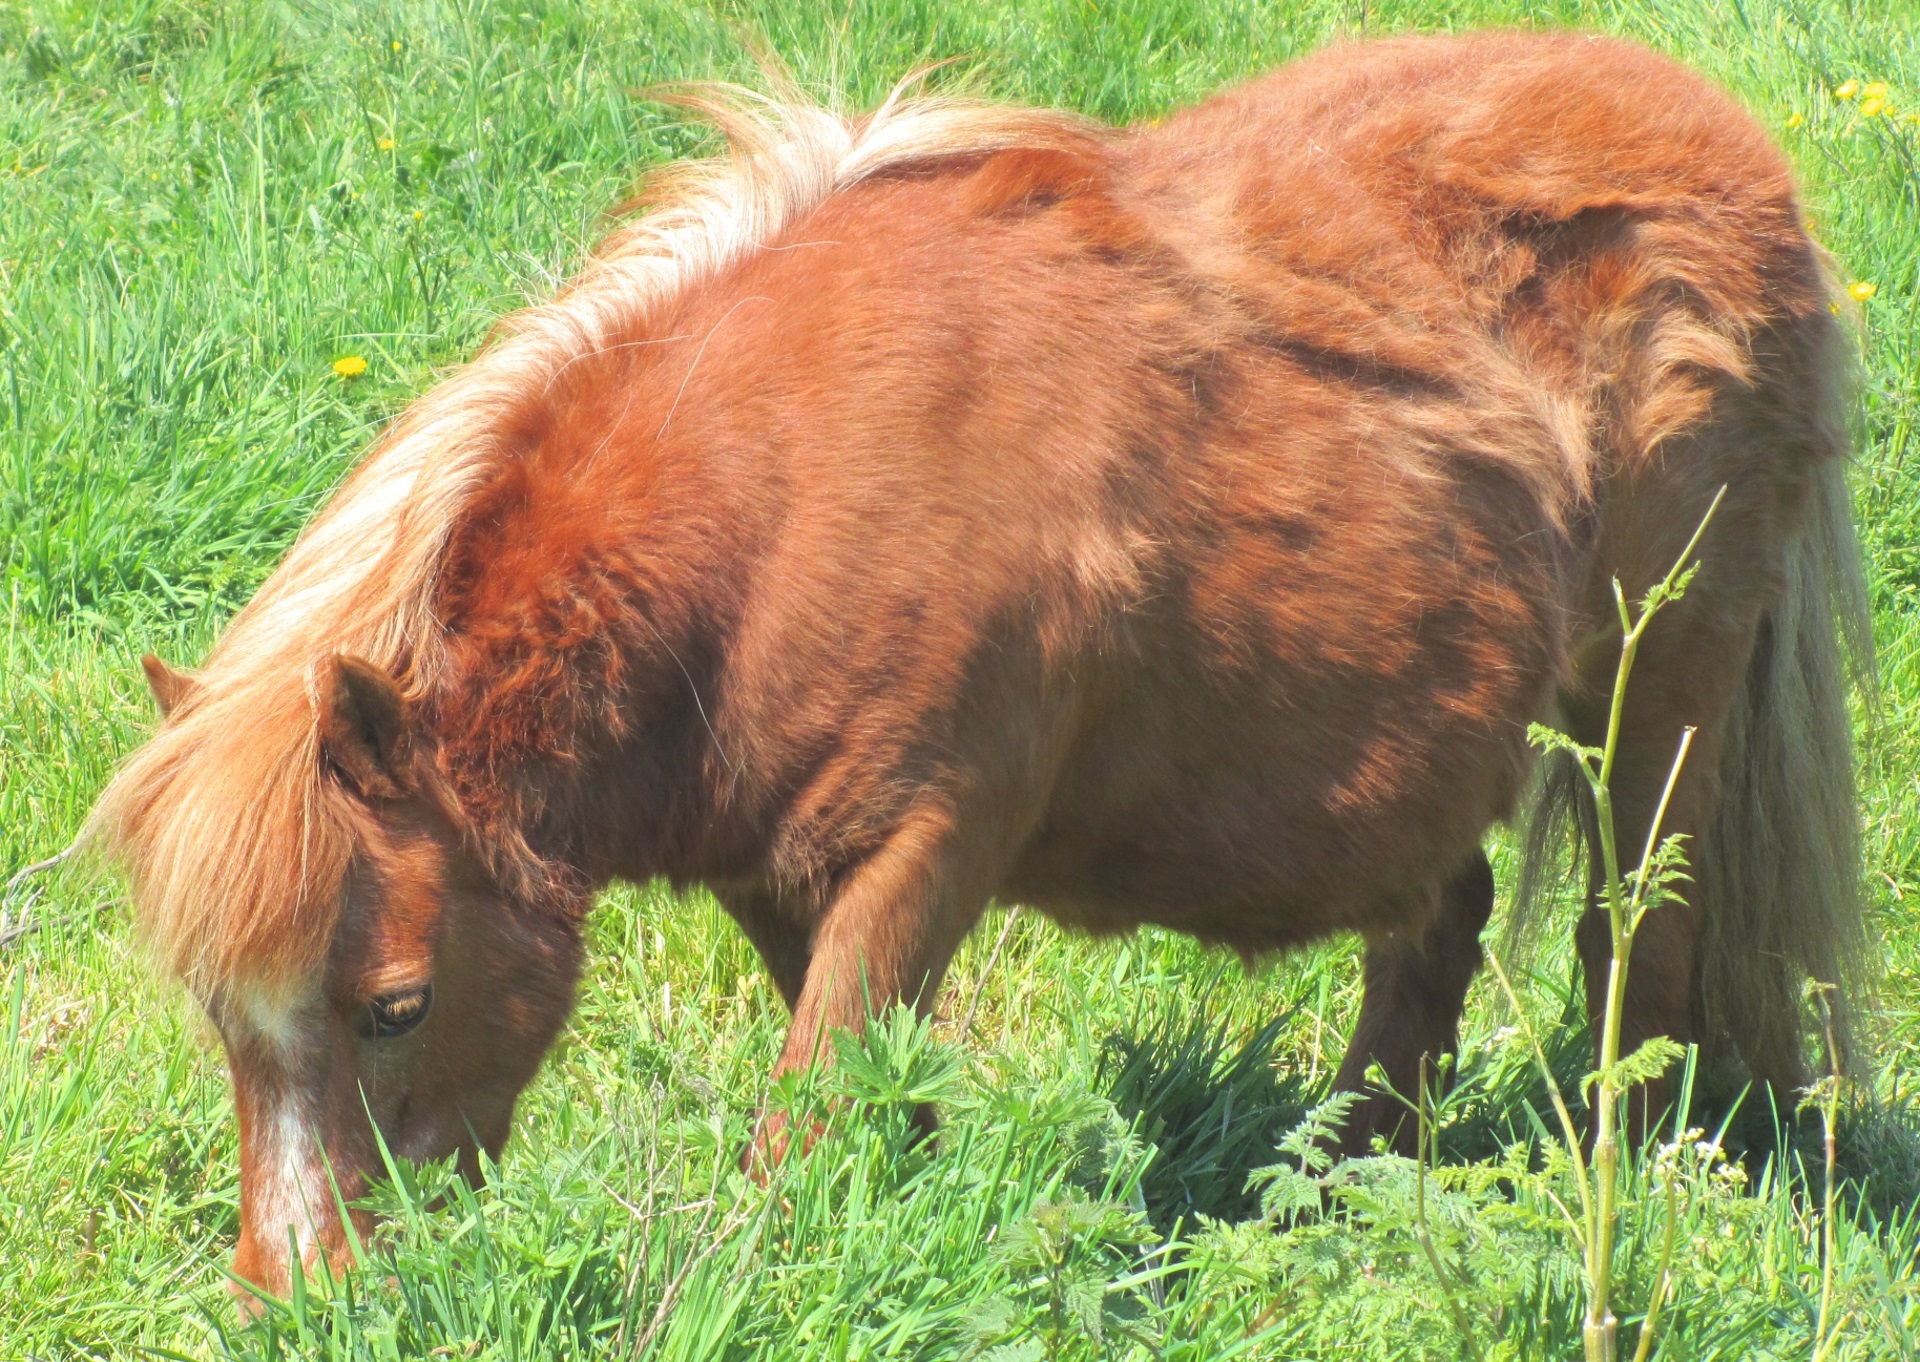
grass, field, meadow, animal, wildlife, pasture, grazing, horse, mammal, mane, fauna, pony, vertebrate, shetland, cattle like mammal, dog breed group